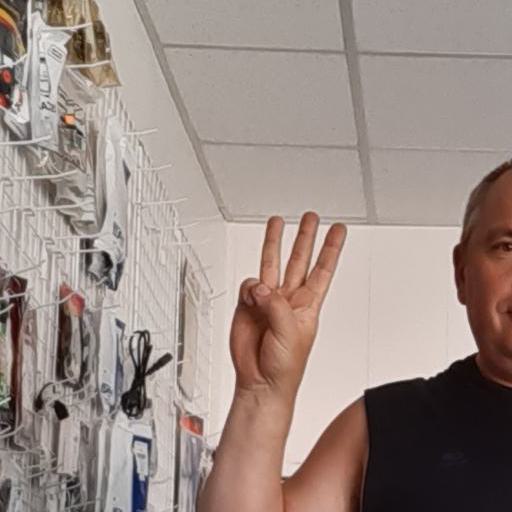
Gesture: three